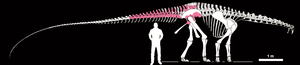
Tataouinea est un genre éteint de dinosaures sauropodes diplodocoïdes, rattaché à la famille des Rebbachisauridae. Il a vécu au Crétacé inférieur, il y a environ 110 Ma en Tunisie, où il a été découvert dans la formation géologique d'Aïn El Guettar.